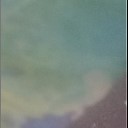
Label: Leaf_rust